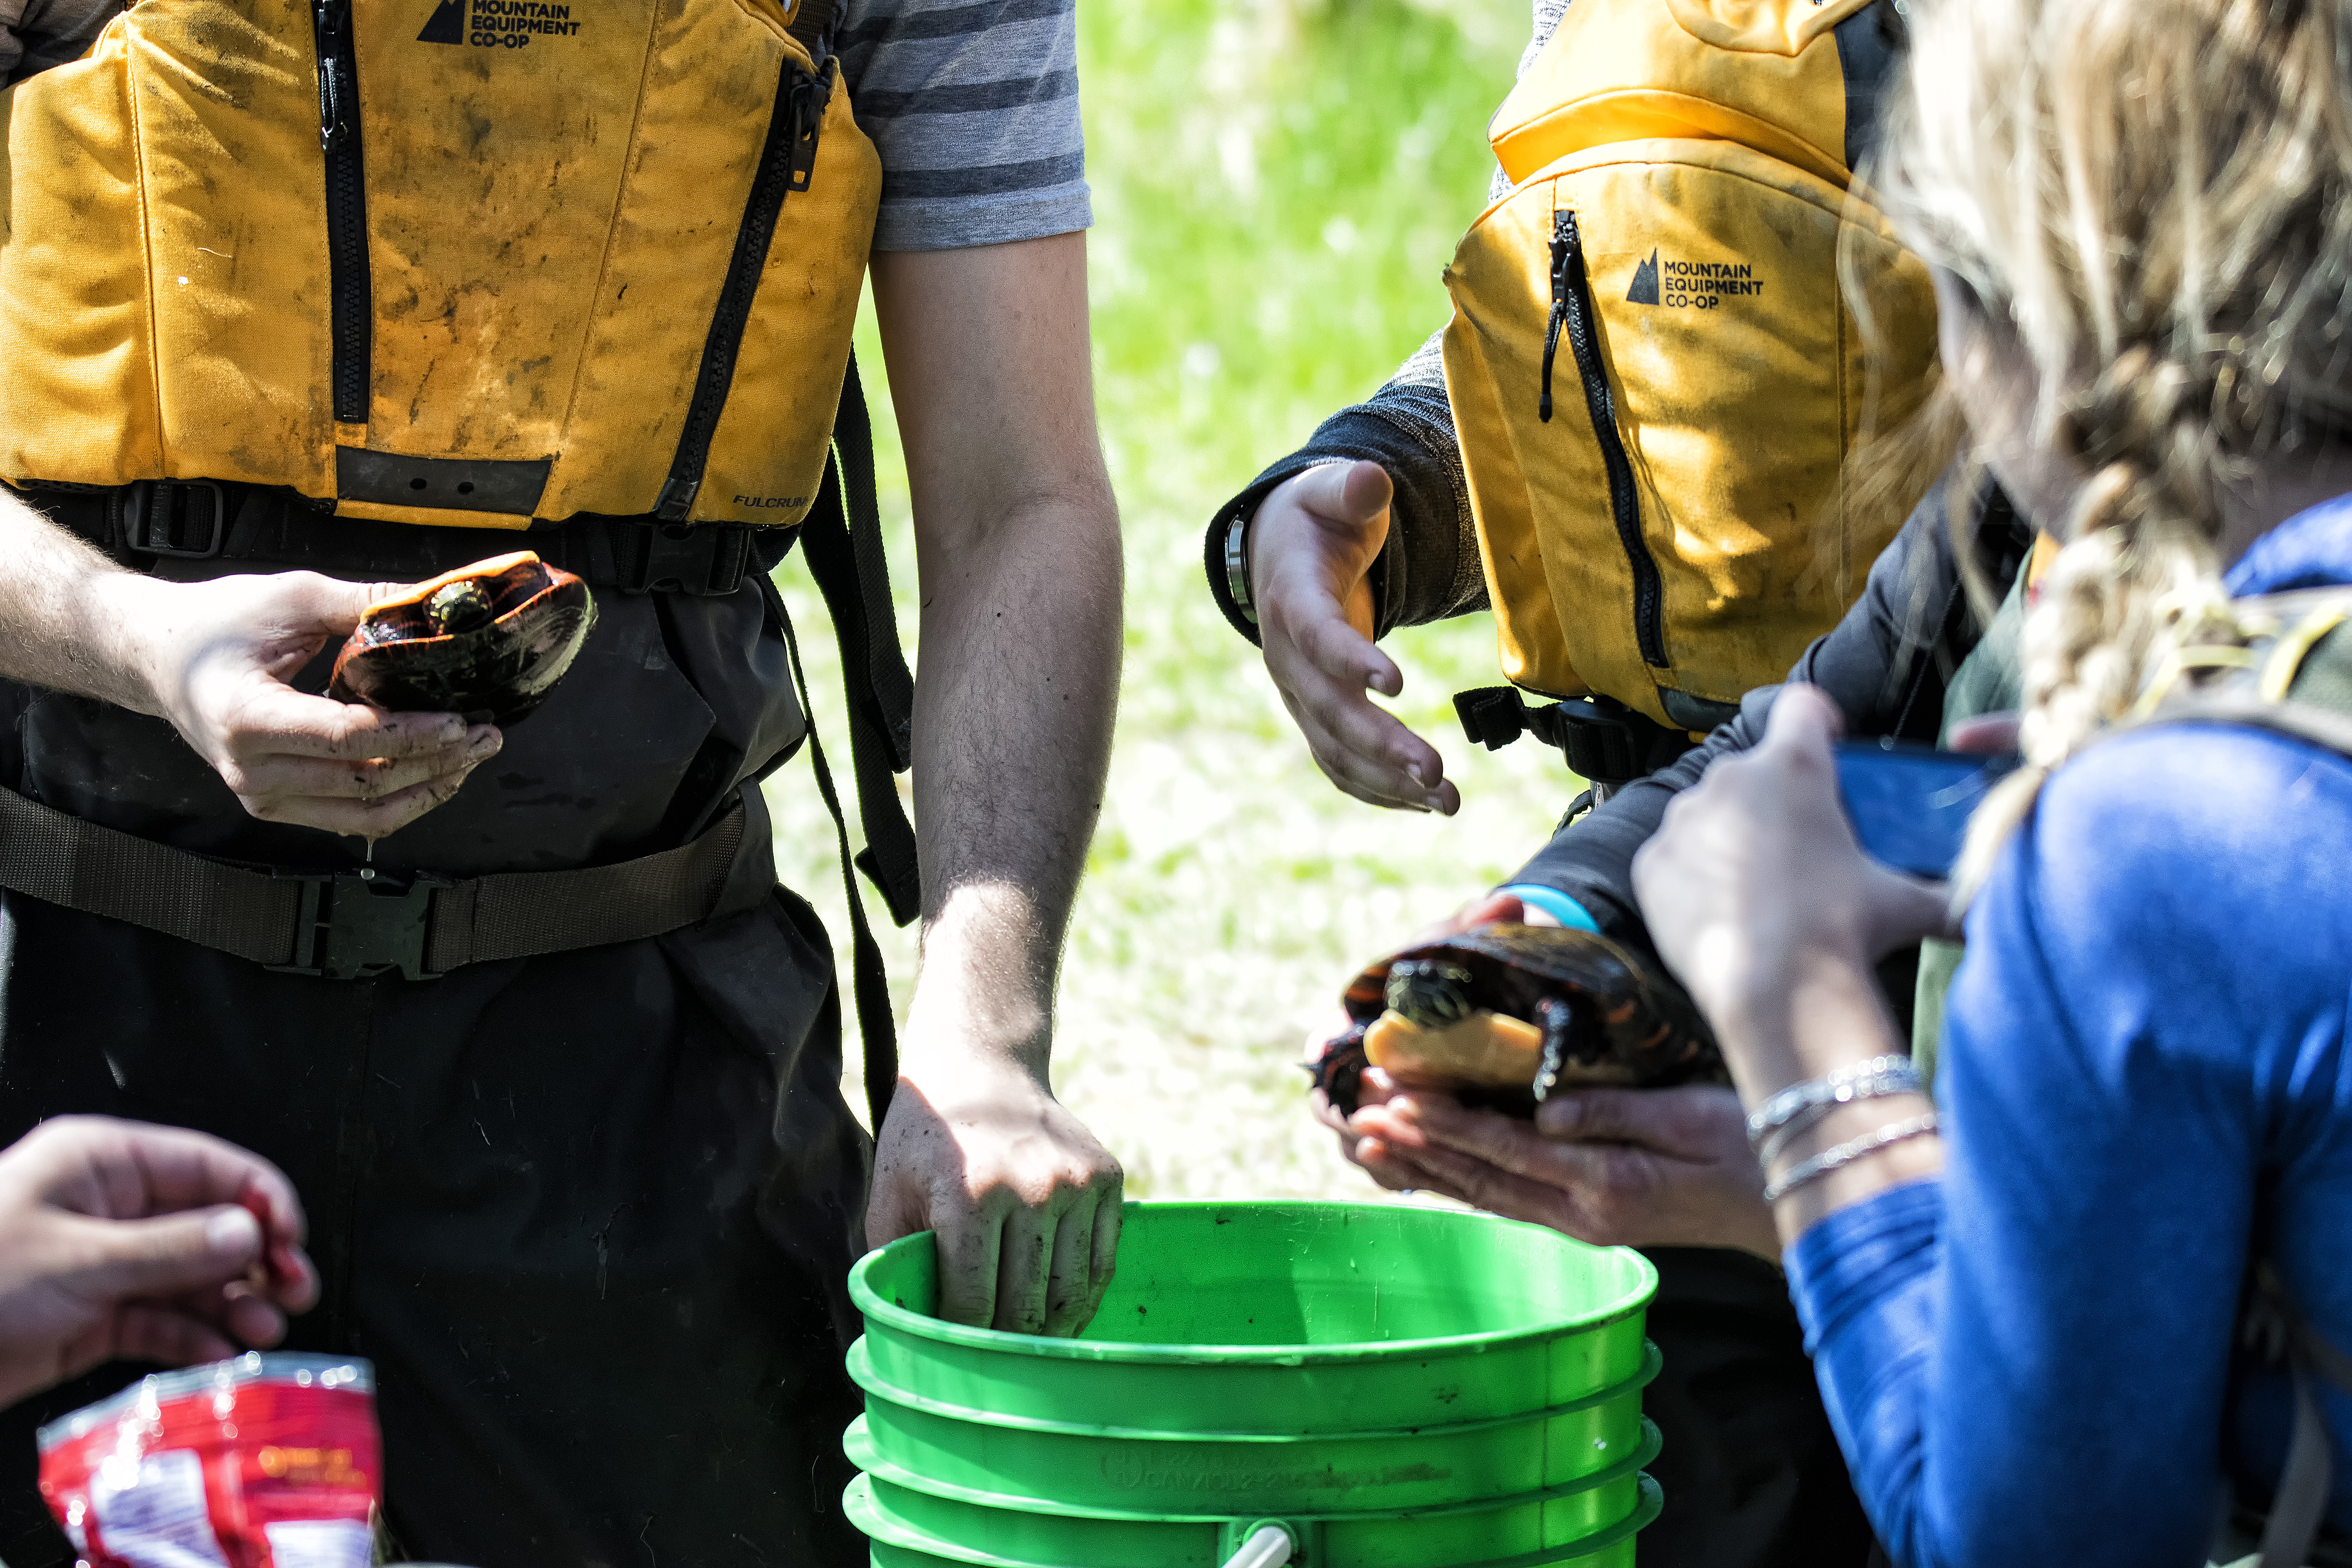
water, person, recreation, yellow, canada, quebec, personne, sherbrooke